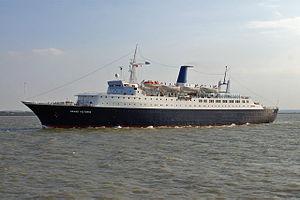
Le navire de croisière Grand Victoria sur la Tamise le 29 juin 2006.Italiano: La nave di crociera Grand Victoria sul Tamigi nel 29 giugno 2006.
Le Maestro est un navire de croisière construit en 1966 par les Chantiers de l'Atlantique de Saint-Nazaire pour les Croisières Paquet. Il est lancé le 11 décembre 1966 et mis en service en mai 1966 sous le nom de Renaissance. En octobre 1977, il est vendu à la compagnie Epirotiki Lines qui le renomme Homeric Renaissance, puis devient l’Awani Dream du groupe Awani Cruises en juillet 1995. En mars 1998, il est vendu à la compagnie Royal Olympic Cruises et reprend le nom de World Renaissance. En avril 2005, il est vendu aux enchères à la compagnie Pelorus Maritime et devient le Grand Victoria. Désarmé à Kinosoura fin 2009 à cause des nouvelles règles imposées par le SOLAS 2010, il est vendu en janvier 2010 à la casse. Il arrive à Alang sous le nom de Maestro le 6 août 2010 et est détruit.
Epirotiki Lines est une compagnie maritime basée au Pirée fondée en 1850 par Anastassios Potamianos. En 1995, elle fusionne avec la Sun Line pour former la compagnie Royal Olympic Cruise Lines.